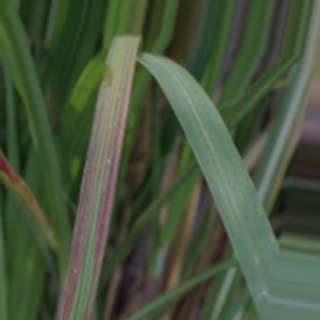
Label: sugarcane_bacterial_blight